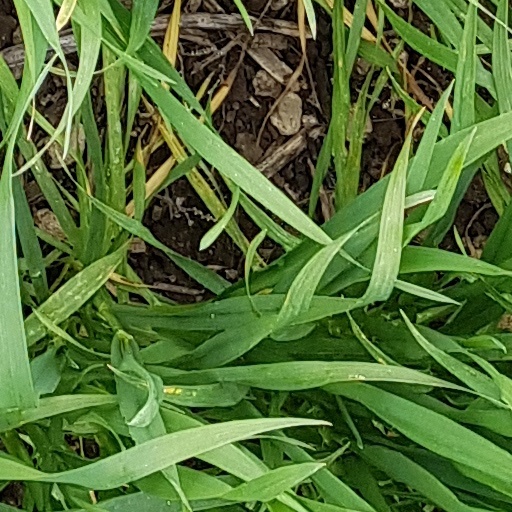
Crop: wheat